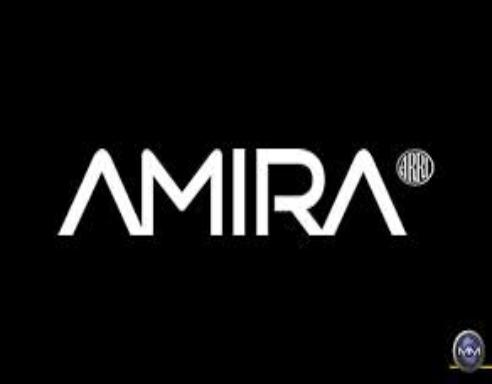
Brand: Arri
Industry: Clothes